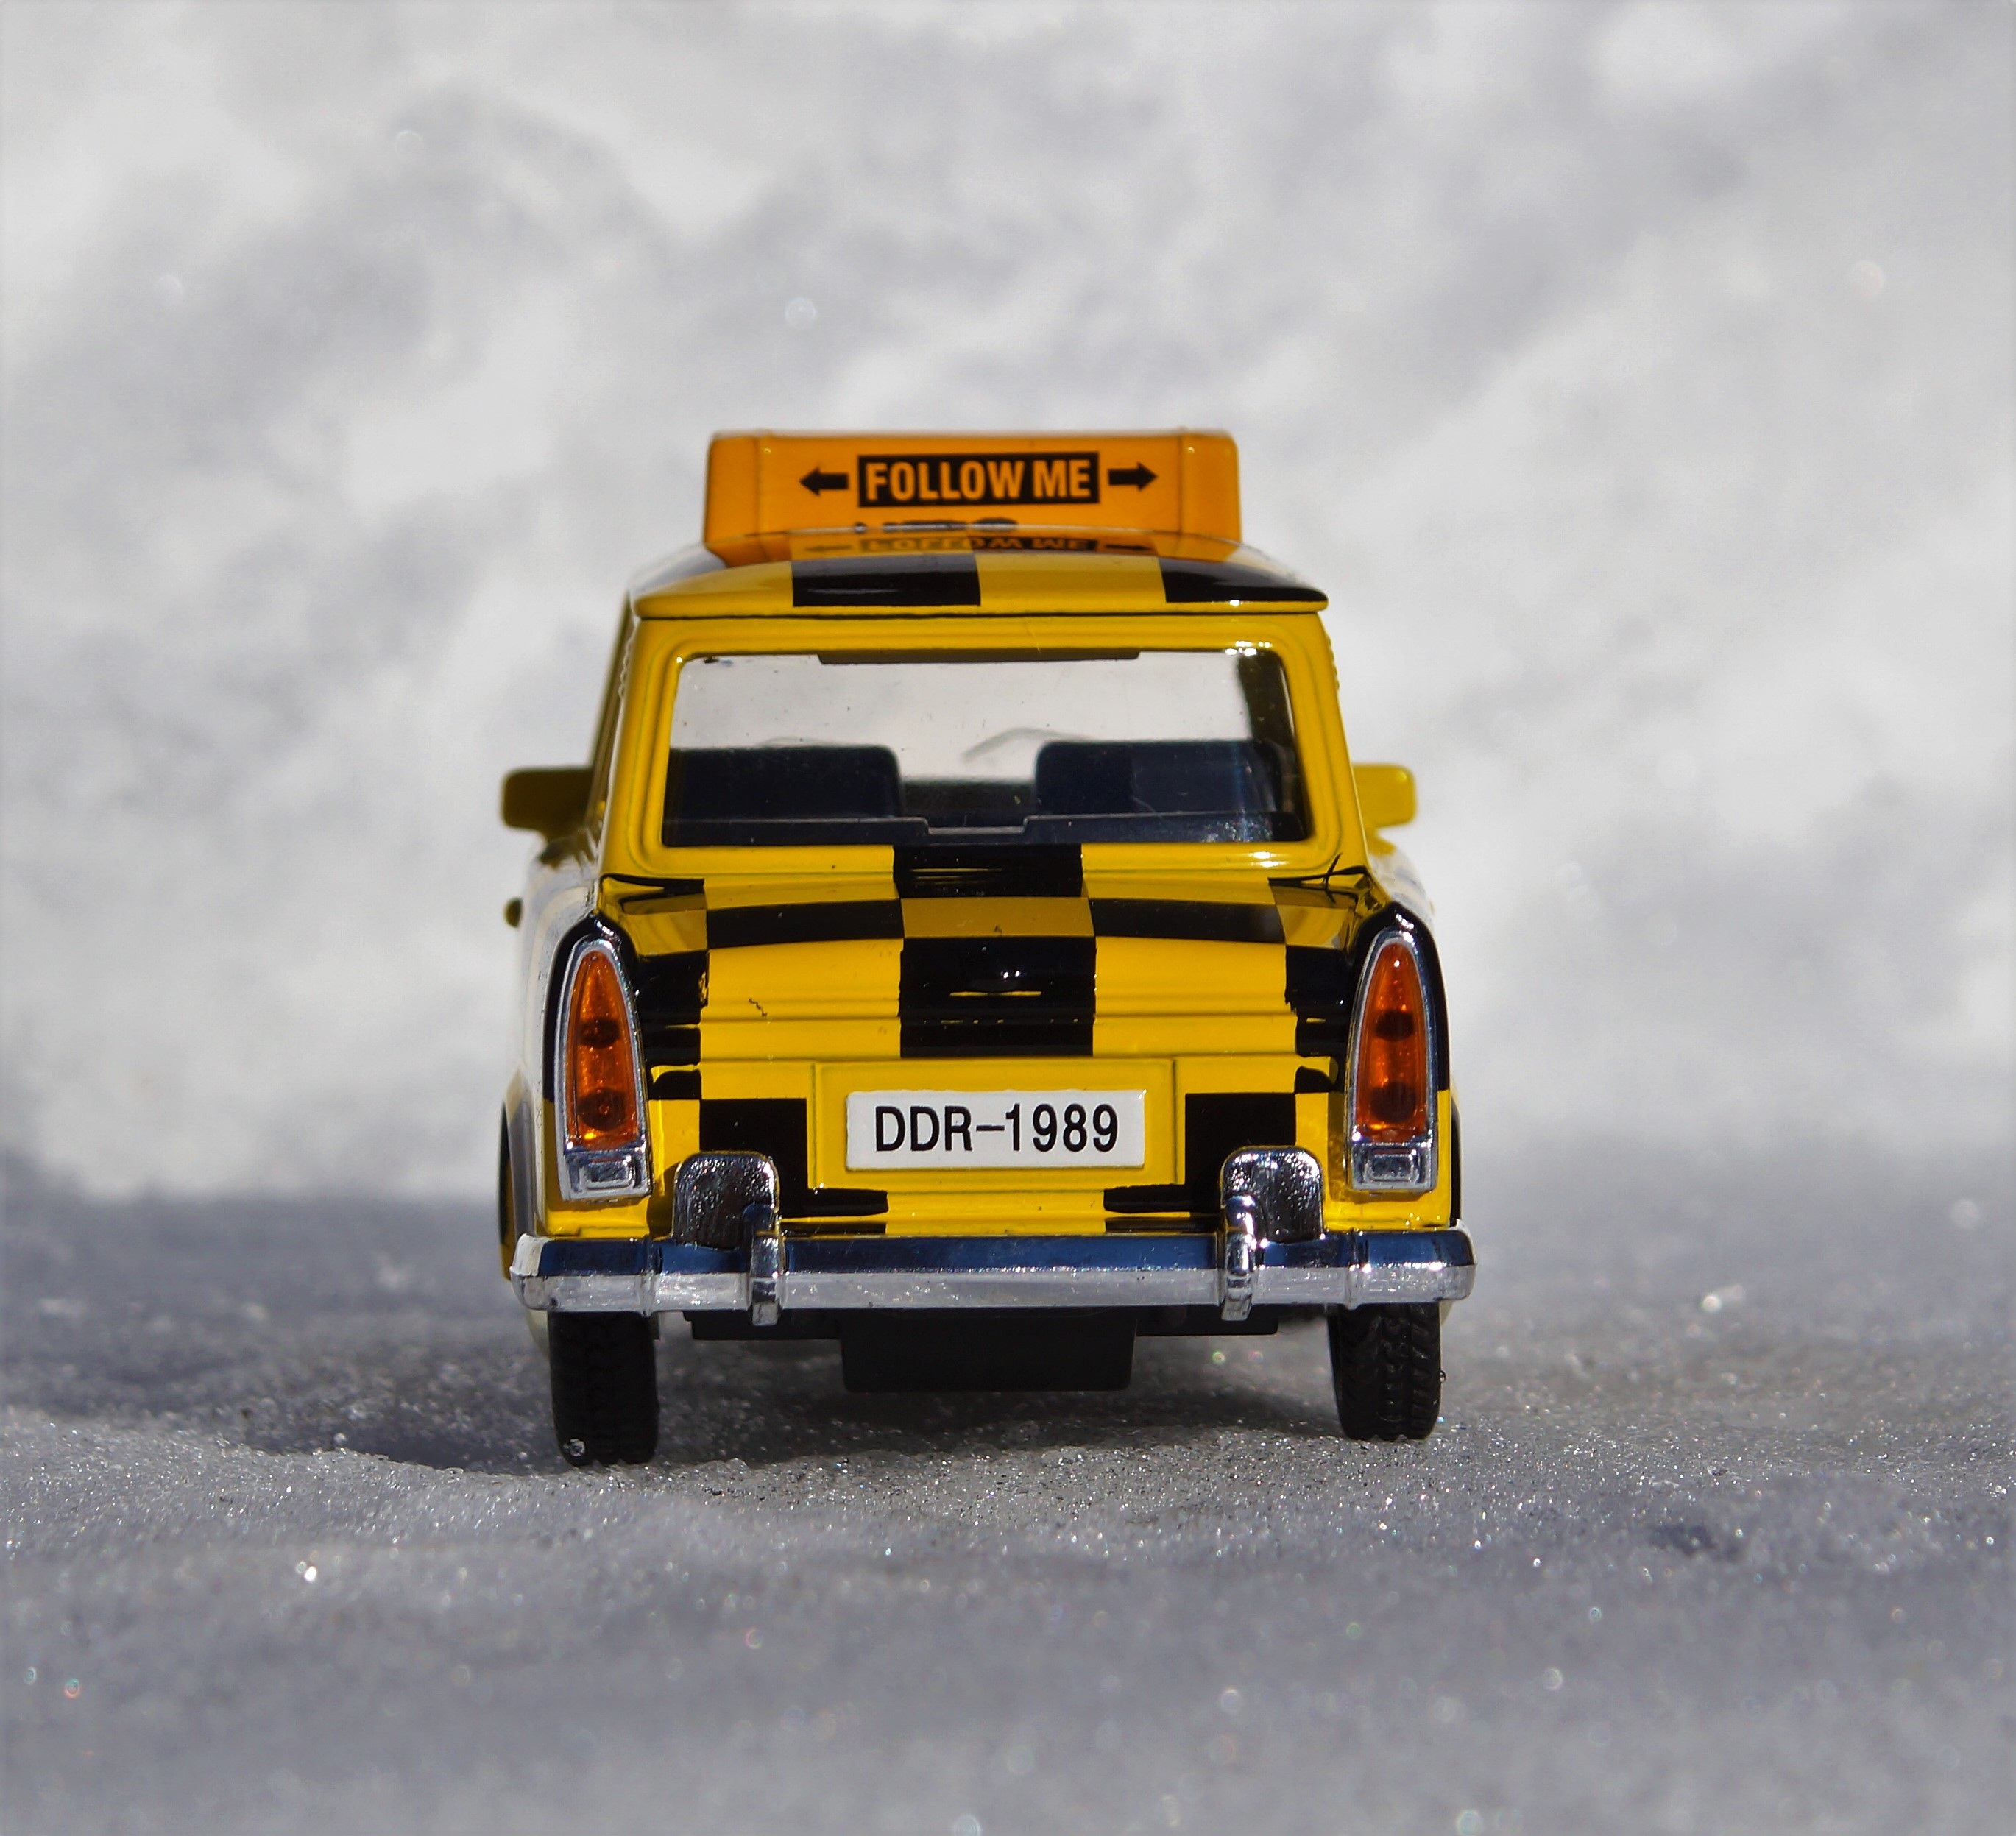
car, vehicle, auto, automotive, sports car, satellite, race car, racing, oldtimer, classic, ddr, trabi, city car, model car, off road vehicle, east germany, sport utility vehicle, land vehicle, trabant 601, auto racing, trabbi, automobile make, off roading, rallying